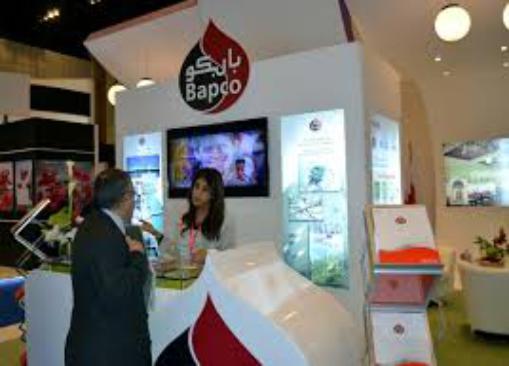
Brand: Bapco
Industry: Others